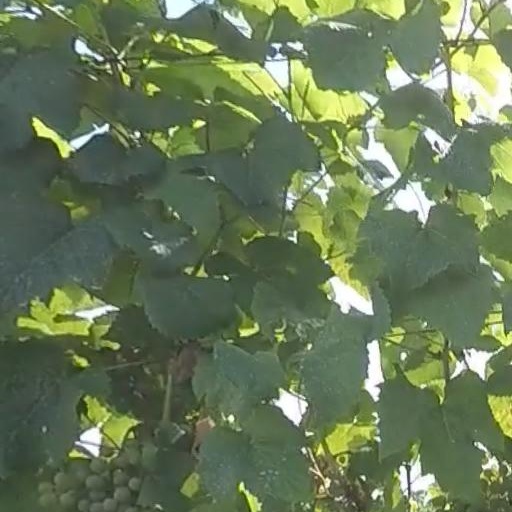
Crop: grape